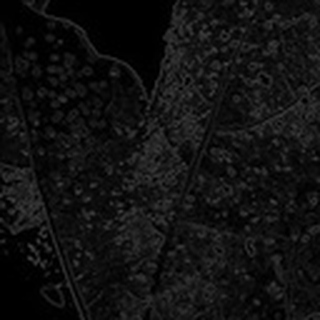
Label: cotton_aphids